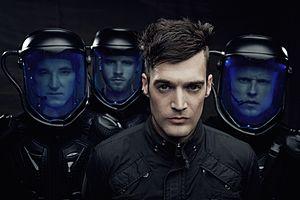
Starset est un groupe de rock américain formé en 2013 à Columbus, dans l'Ohio par Dustin Bates, ex-membre de Downplay.